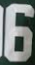
Number: 6